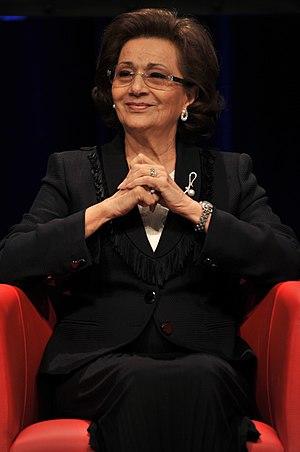
Suzanne Moubarak, née Saleh Sabet le 28 février 1941, est une personnalité égyptienne, épouse de l'ancien président égyptien Hosni Moubarak et première dame d'Égypte tout au long du mandat présidentiel de son mari, du 14 octobre 1981 au 11 février 2011.